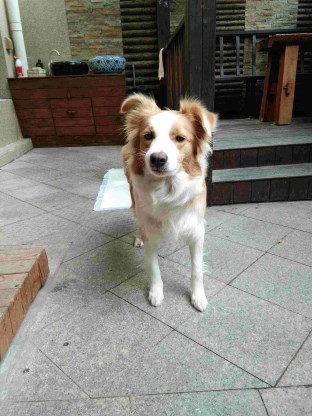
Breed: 2594-n000109-Border_collie